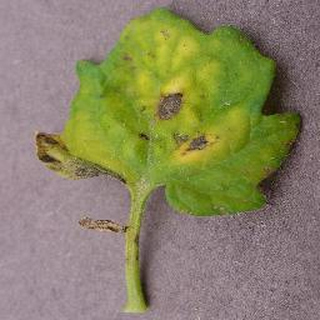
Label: tomato_septoria_leaf_spot